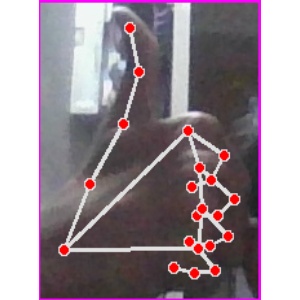
अक्षर: थ